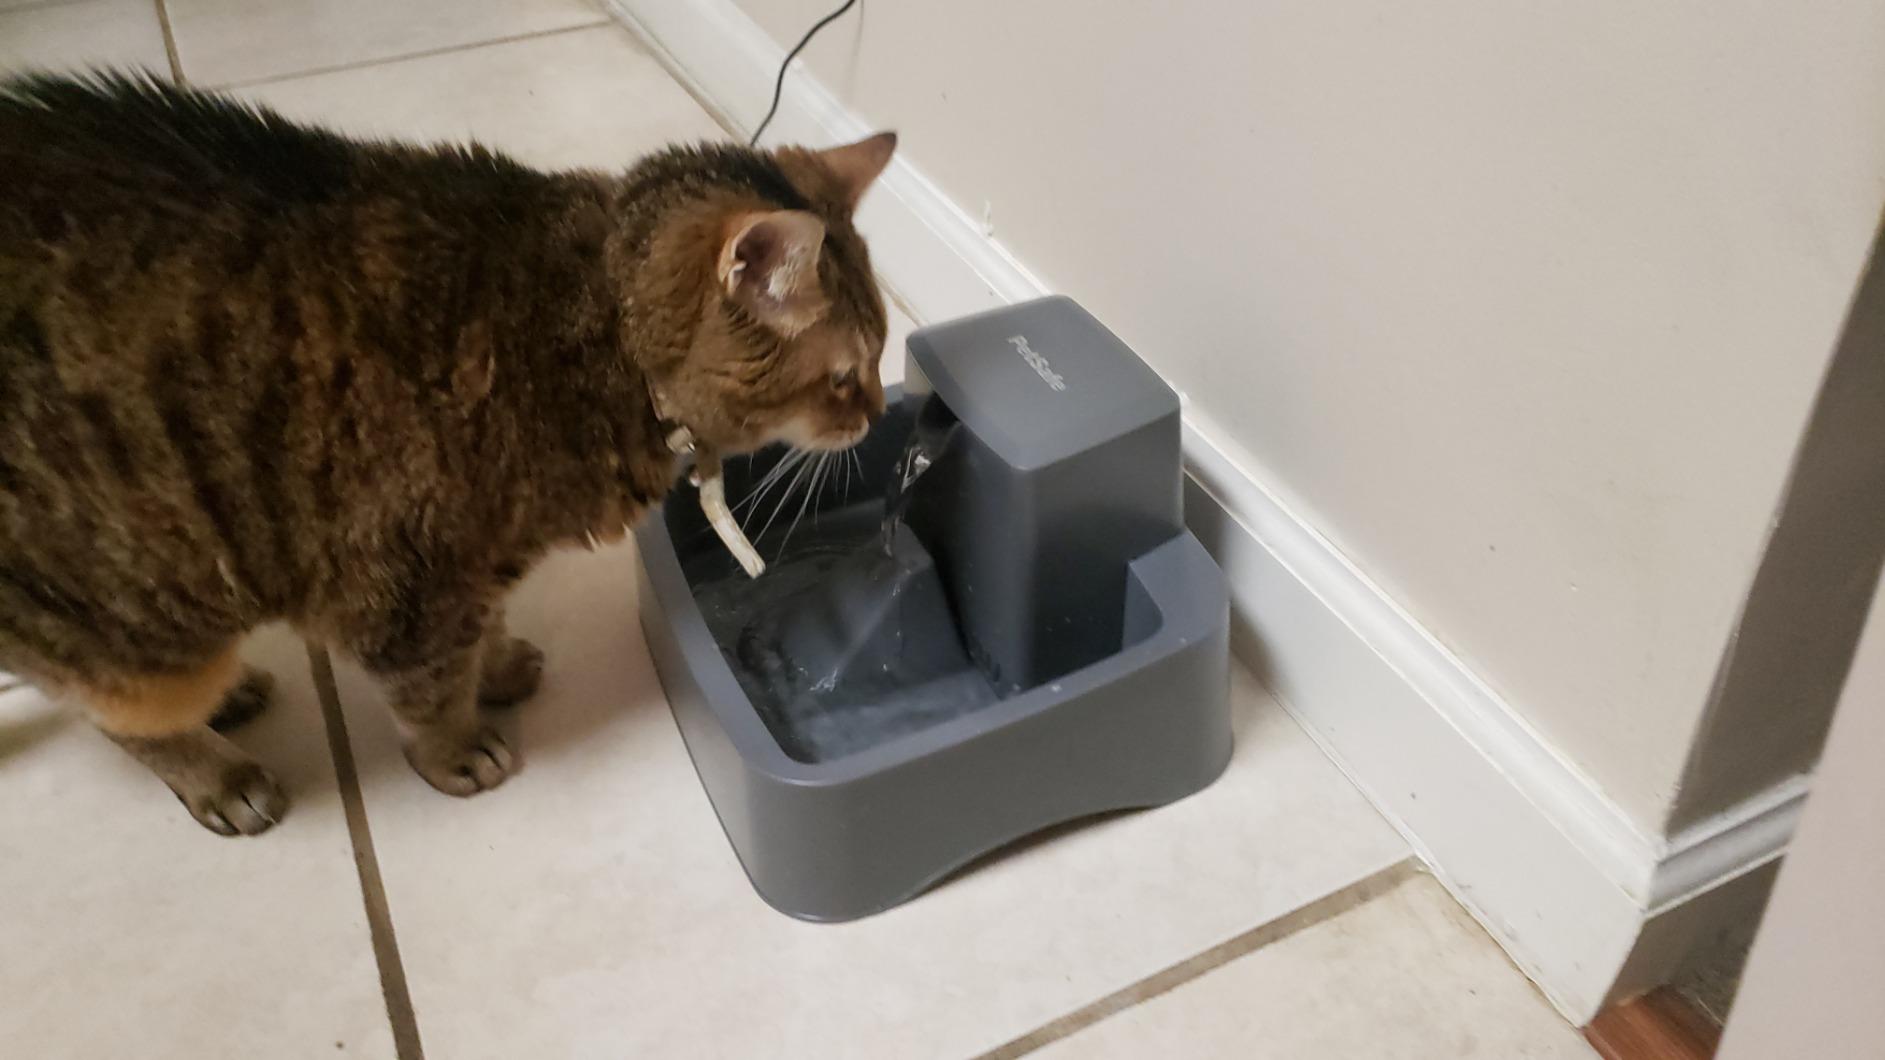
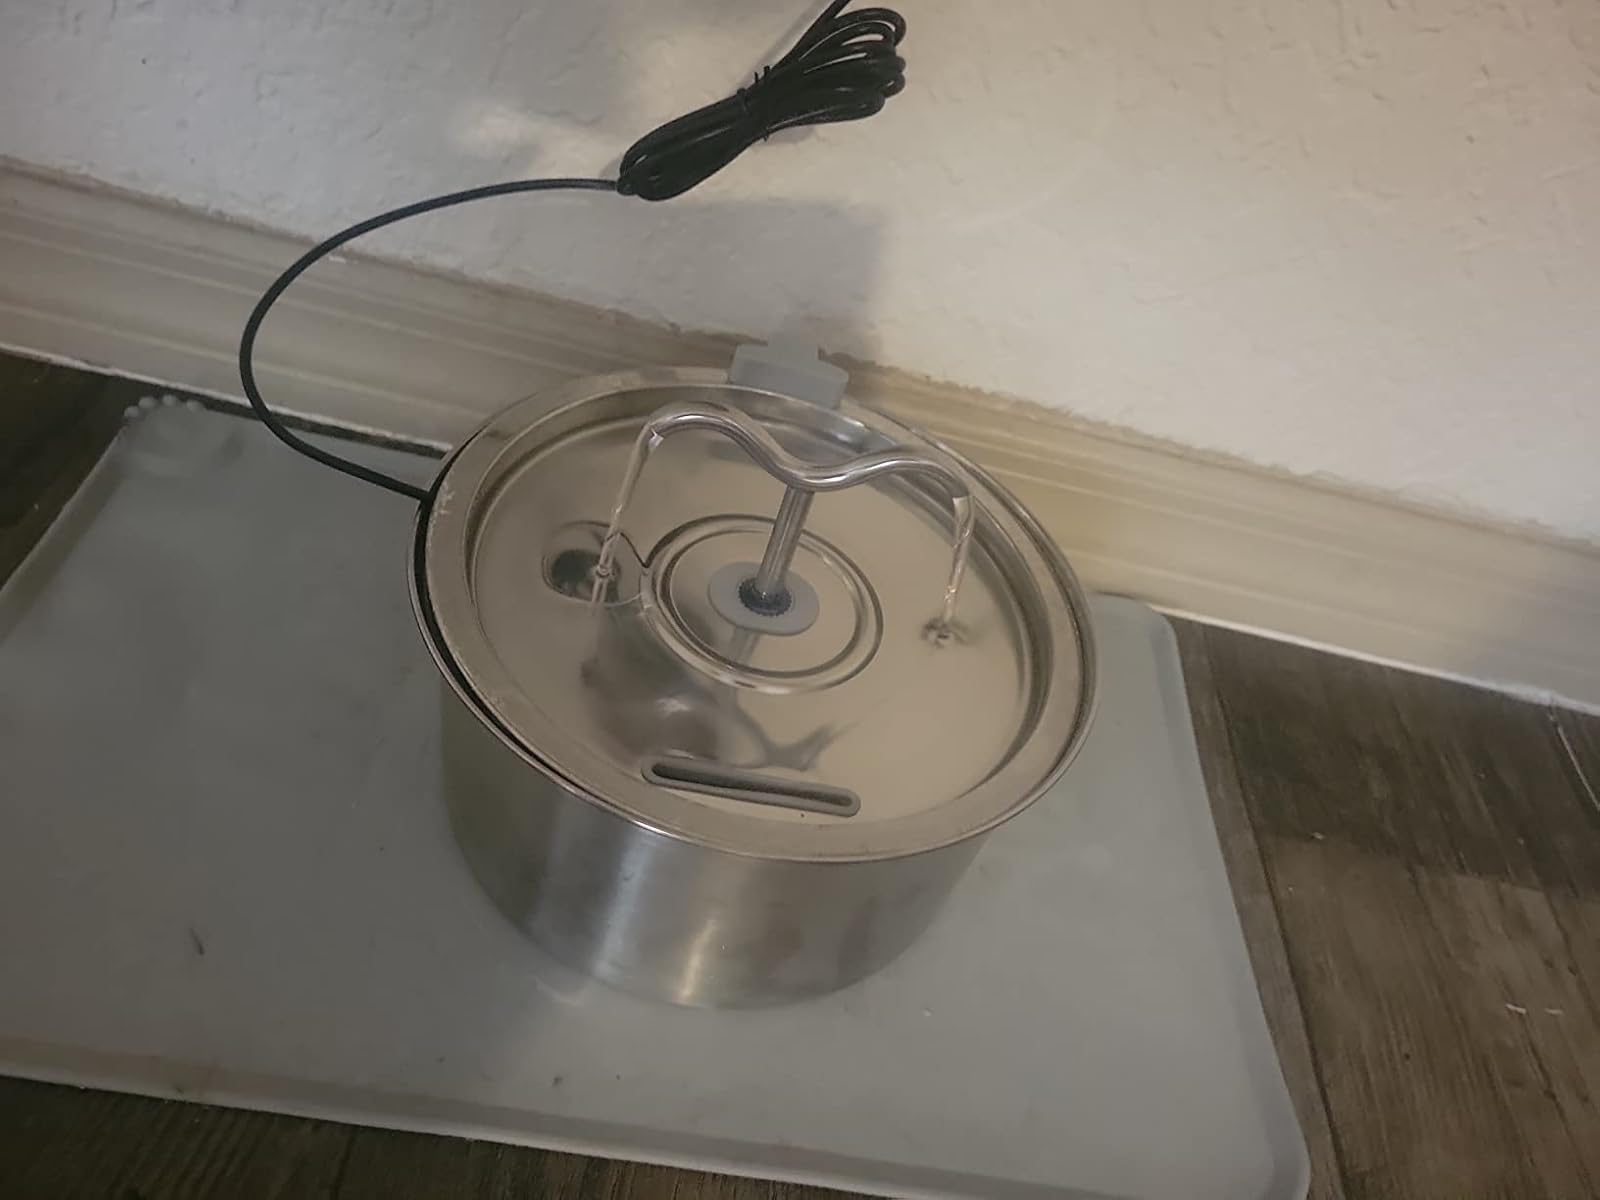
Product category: items_bowl
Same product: no